They Were Strong and Good

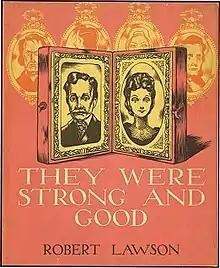
First edition

They Were Strong and Good is a children's nonfiction book written and illustrated by Robert Lawson, who won the 1941 Caldecott Medal for excellence in illustration of an American children's picture book. It tells the story of Lawson's family: where they came from, how they met, what they did, and where they lived. "None of them," Lawson says in the preface, speaking of his ancestors, "were great or famous, but they were strong and good."